Basilica of Our Lady of Guadalupe

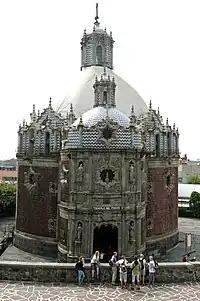
Capilla del Pocito

It is the parish where the miracle of fresh flowers and the first of the apparitions of Santa María de Guadalupe are remembered. A first chapel was built on the Tepeyac hill in 1666 by the will of Cristóbal de Aguirre and Teresa Pelegina. Around 1740, Father J. de Montufar ordered the construction of the current temple, next to which the chaplain's house was built. which, when enlarged, was used for exercises. Inside you can see frescoes by the muralist painter Fernando Leal, who was entrusted with narrating the history of the apparitions, and who captures the meeting of cultures and the roots of faith. In times of New Spain, this chapel was consecrated to Saint Michael the Archangel, who is always represented protecting the Virgin (Apocalypse 12, 7). According to New Spain tradition, it was Saint Michael who brought down from heaven to earth the portrait of the Virgin, painted in the heavenly workshop. At the time he was the patron saint of Mexico City. In this chapel is currently the convent of the Carmelites, a cloistered community that carries out activities related to the care of the chapel and prayer for the world. The last of its chaplains was the archpriest priest, Carlos Vargos, who served as such along with his sacristan, Mr. Diego Velázquez.